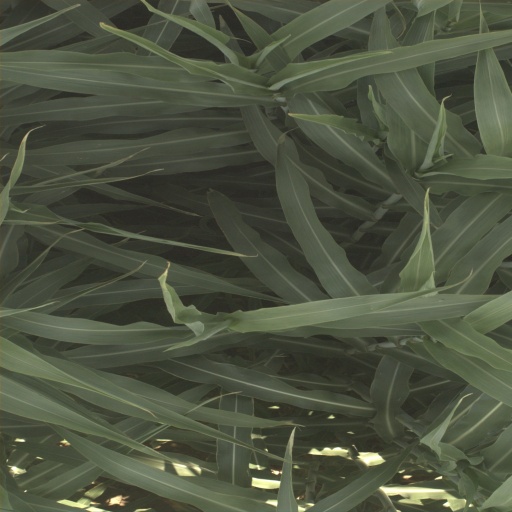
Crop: sorghum